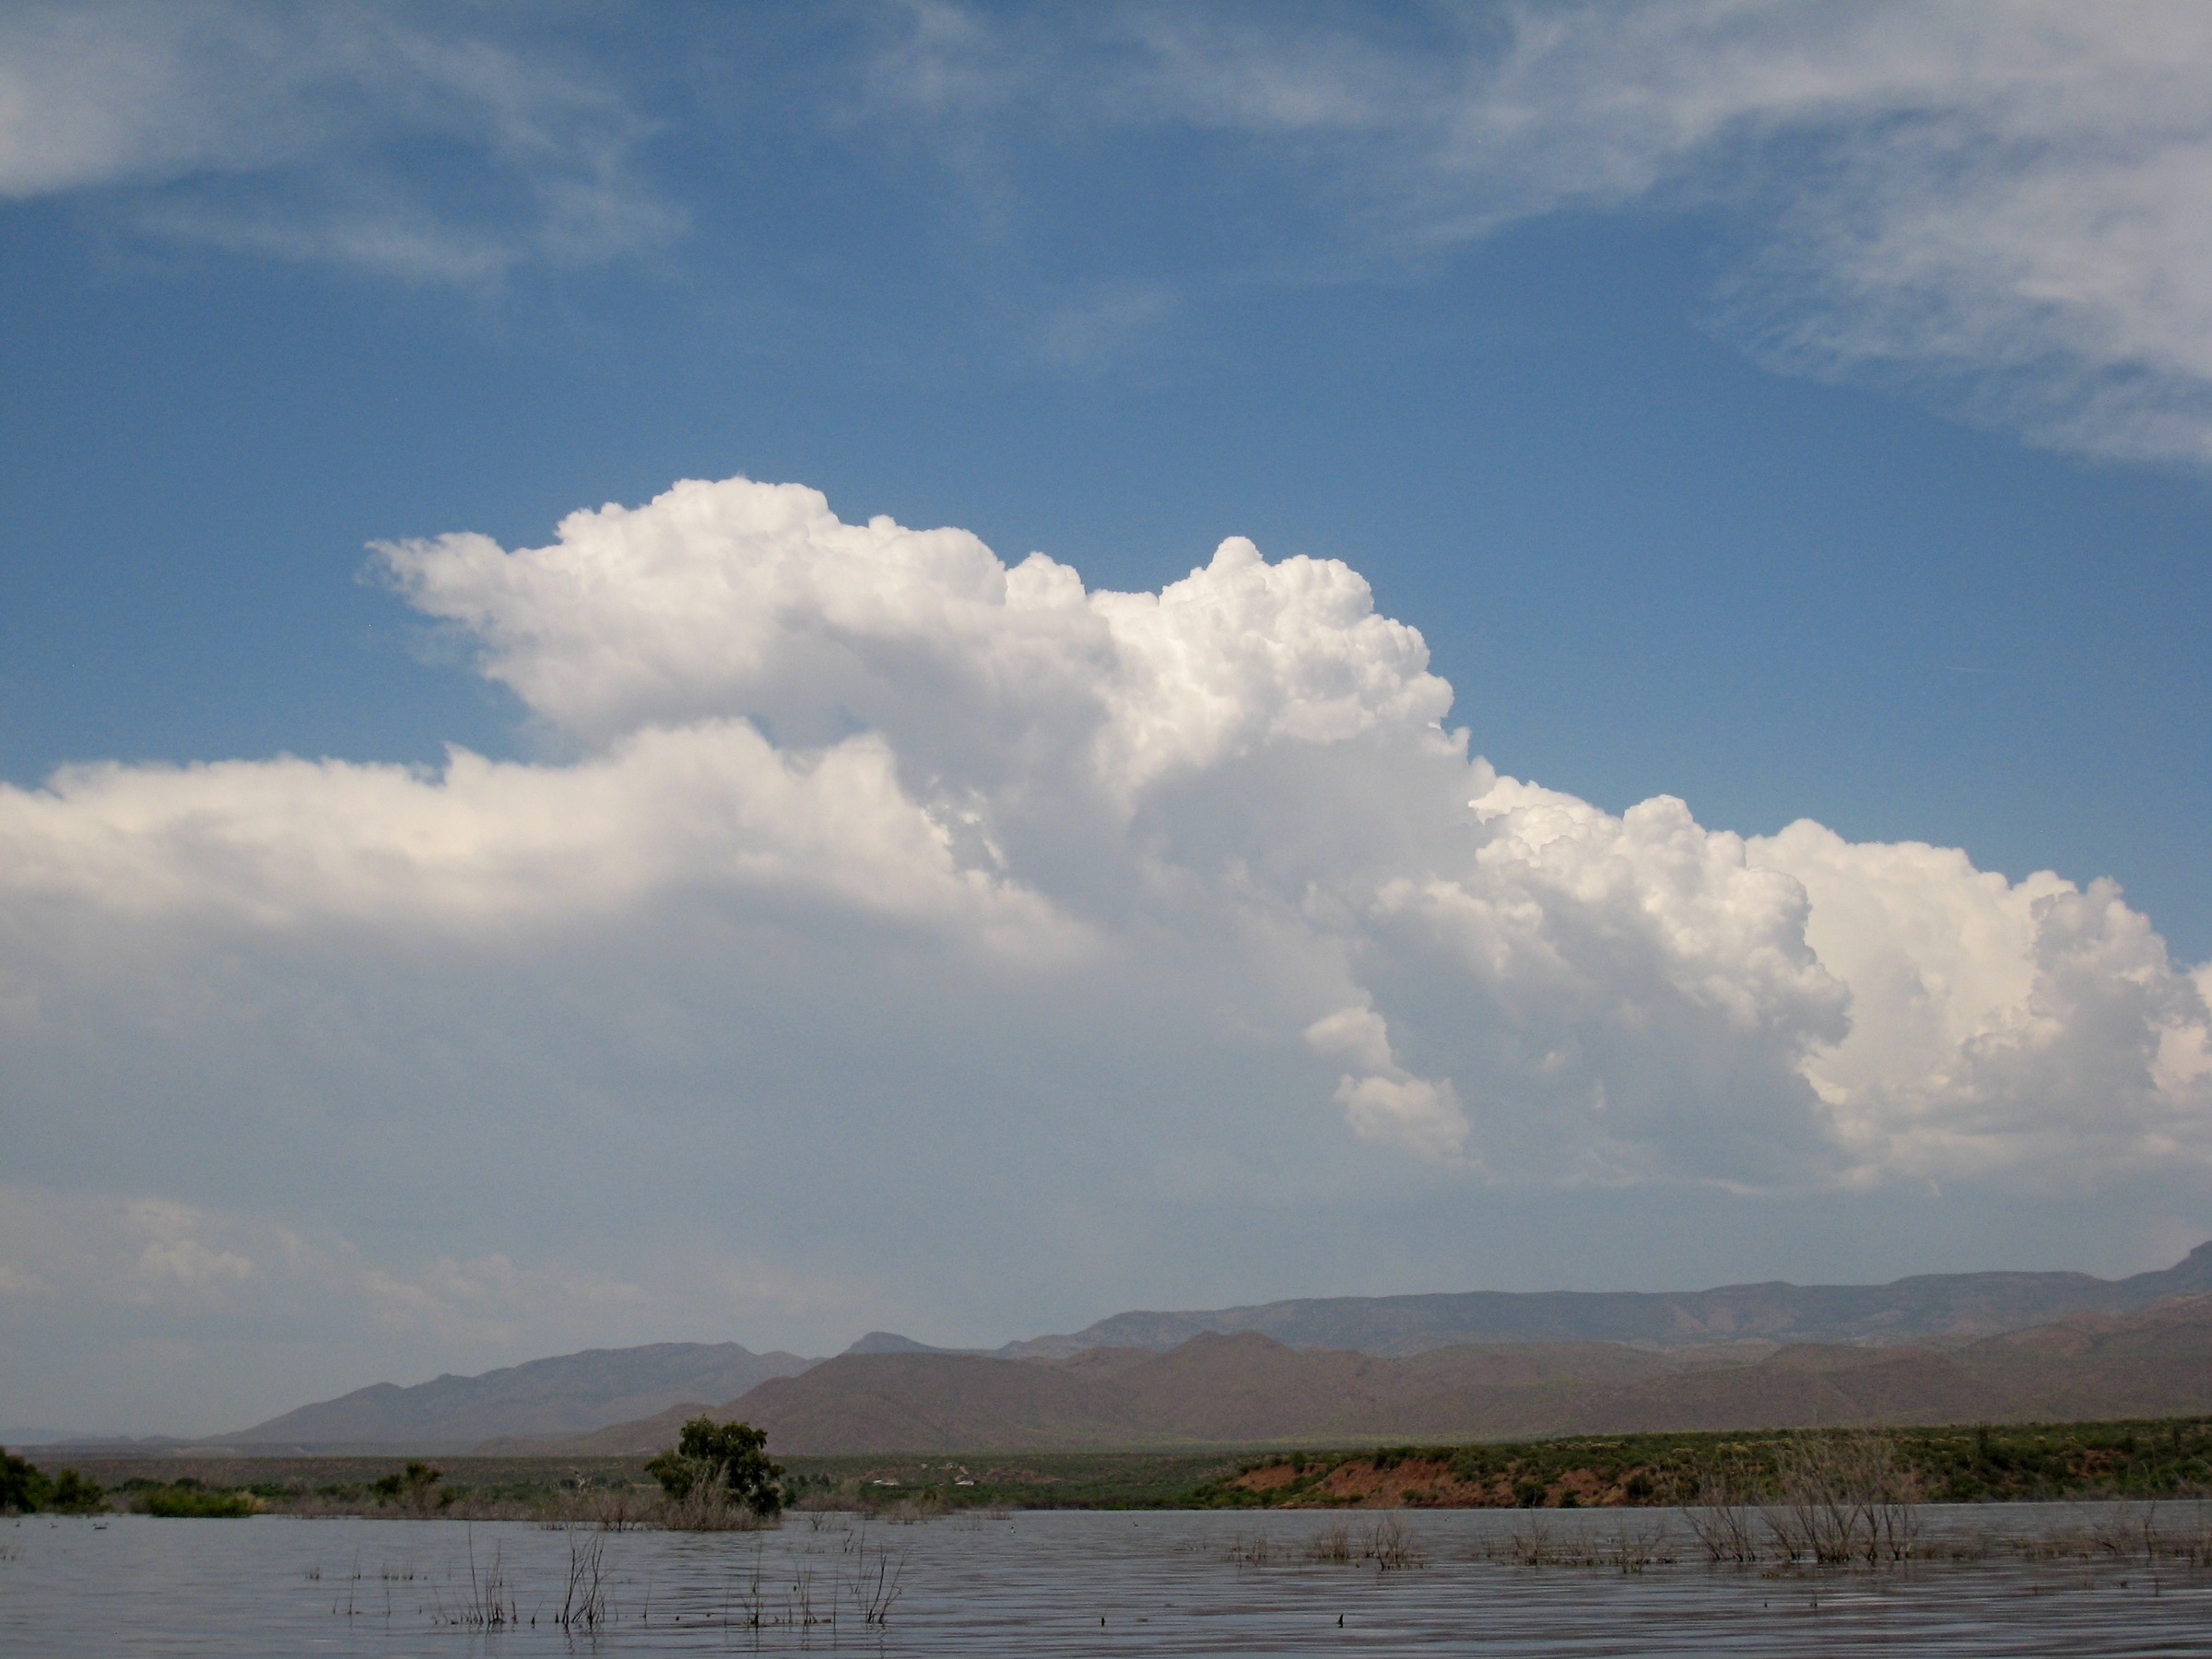
sea, horizon, marsh, cloud, sky, shore, lake, river, dusk, reflection, vehicle, bay, reservoir, kayak, wetland, loch, meteorological phenomenon